Adi Bakel

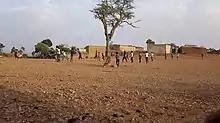
Adi Bakel residents playing football

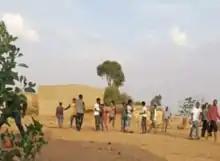
Adi Bakel residents playing football

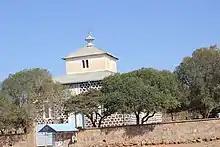
AdiBakel/Residents

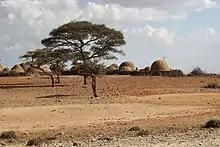
AdiBakel/Residents

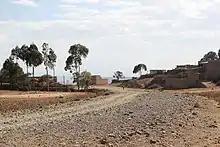
AdiBakel/Residents

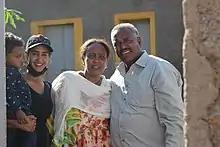
AdiBakel/Residents

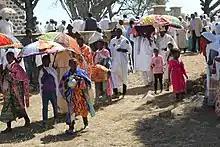
AdiBakel/Residents

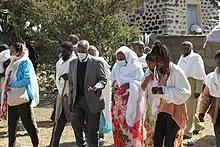
AdiBakel/Residents

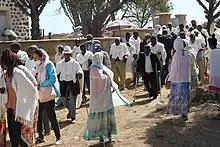
AdiBakel/Residents

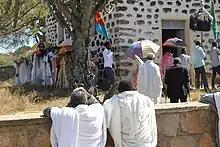
AdiBakel/Residents

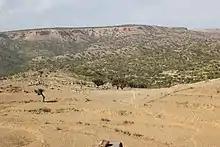
AdiBakel/Residents

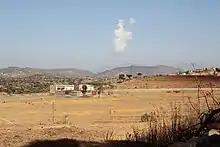
AdiBakel/Residents

The village lies at an elevation of 2092 metres above sea level. It is located about 18 km southwest of Dekemhare, 11 km northwest of Segheneyti and 55 km south of the capital Asmara, which is partly on a gentle slope and the other part on a level. Adi Bakel lies between Dekemhare and Segheneyti.